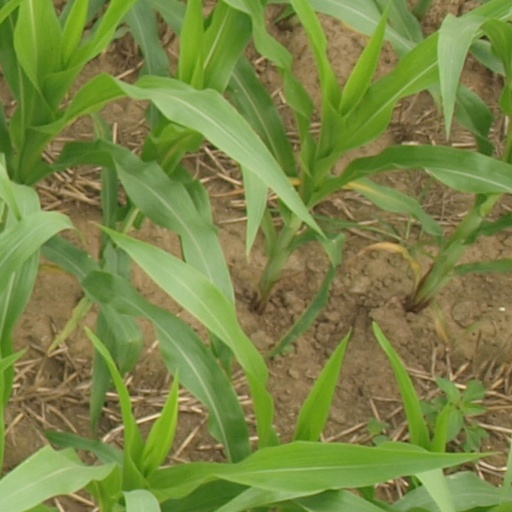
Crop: maize; corn